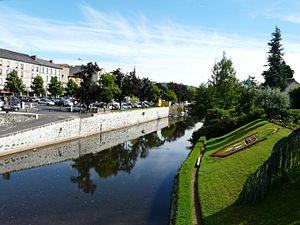
La Jordanne à Aurillac, Cantal, France.
Cette liste non exhaustive recense les rivières de France, par ordre alphabétique. Elle ne recense pas les fleuves, qui font l'objet d'une liste séparée, ni les ruisseaux.